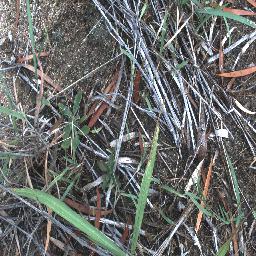
Label: negative